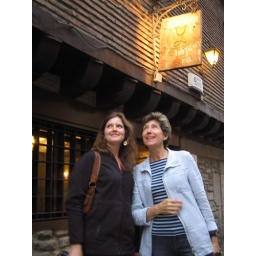
Oh, this bar was great. it was a medieval tavern in a building I was assured was &amp;quot;ancient&amp;quot;...